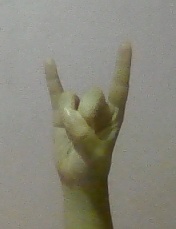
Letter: la